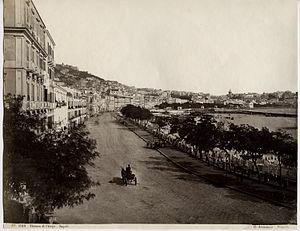
La Riviera di Chiaia est une voie de Naples qui longe la baie de Naples et qui part de la piazza della Vittoria et conduit à la piazza della Repubblica dans le quartier de Chiaia.